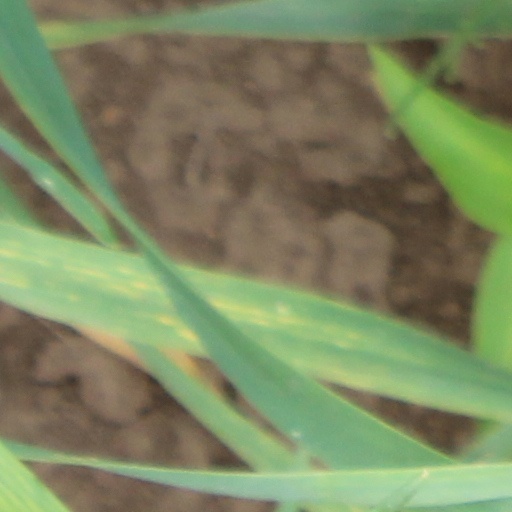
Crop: wheat